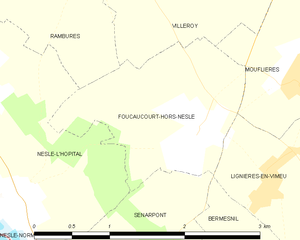
Carte des communes françaises Foucaucourt-Hors-Nesle